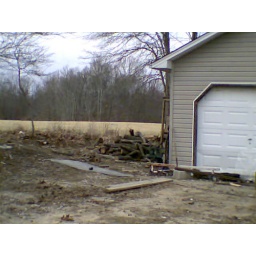
if you look in the corner next to the garage door you can the sillotte of the ghost boy that haunts my house